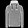
Label: Pullover